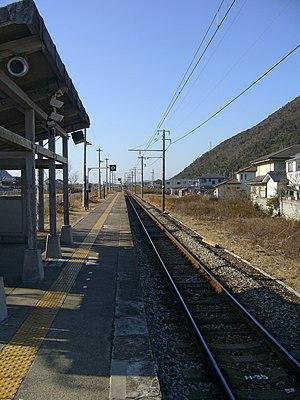
La gare de Sakoshi est une gare ferroviaire japonaise de la ligne Akō. Elle est située près de la rivière Sakusa, en bordure de la ville d'Akō, dans la préfecture de Hyōgo. Elle est exploitée par la compagnie JR West.